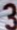
Number: 3